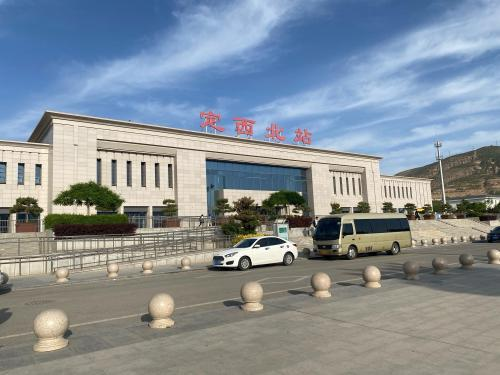
地标名称：定西北站
所在城市：定西市·安定区